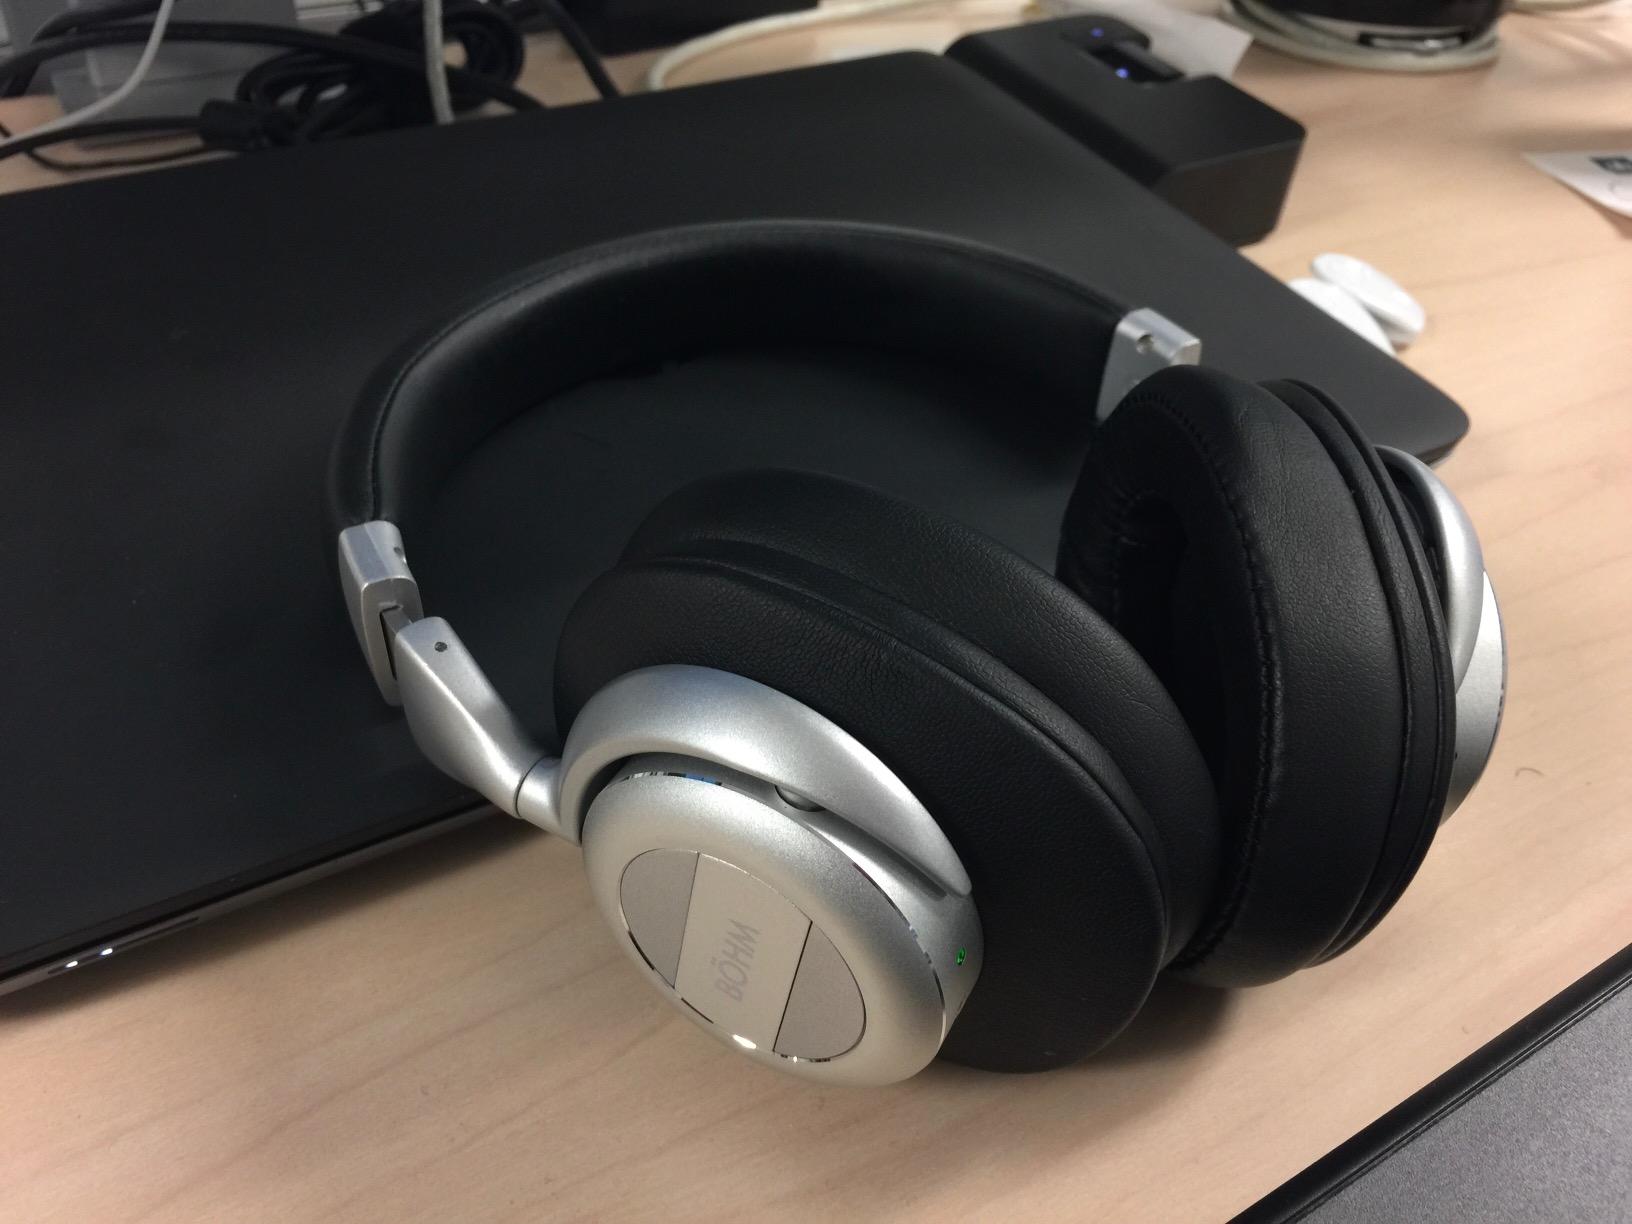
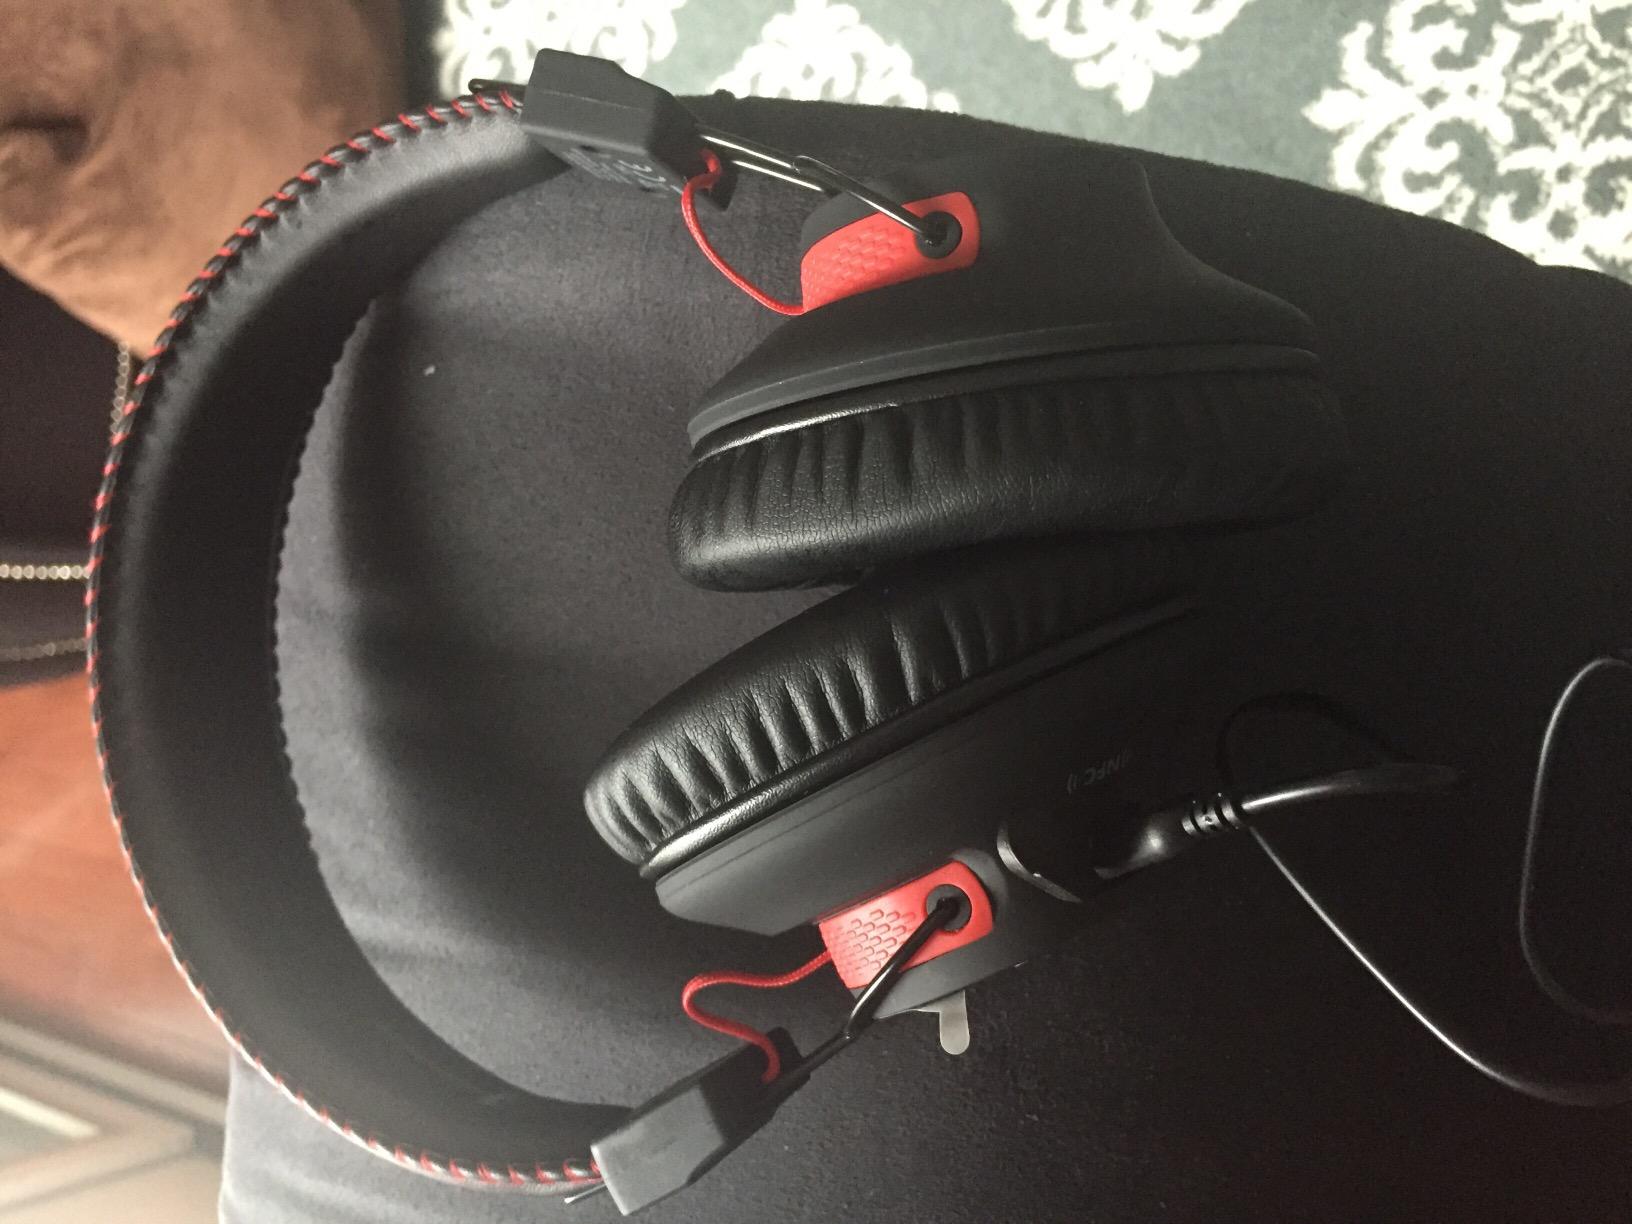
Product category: headphones
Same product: no